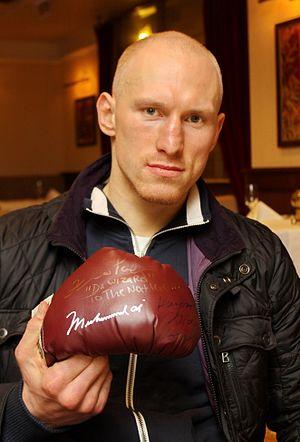
Krzysztof Włodarczyk est un boxeur polonais né le 19 septembre 1981 à Varsovie.